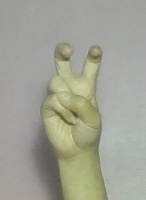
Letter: toot